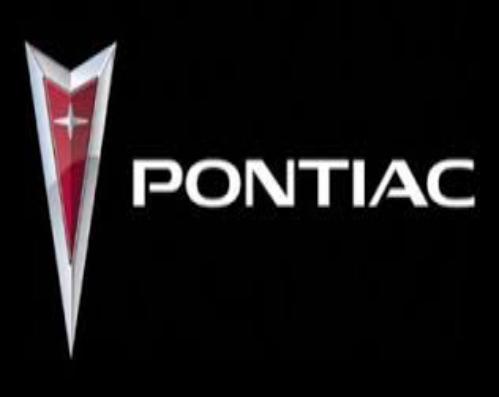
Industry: Transportation